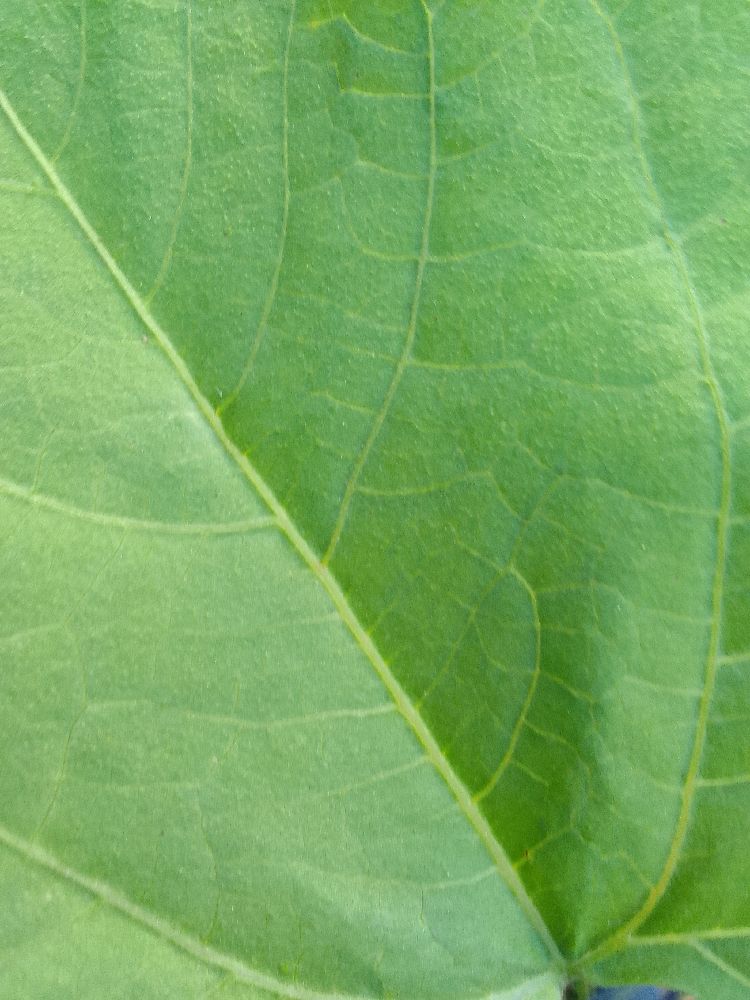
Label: healthy